Walls of Constantinople

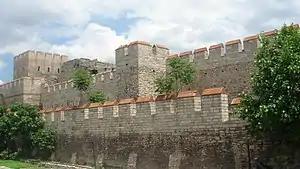
Restored section of the Theodosian walls at the Selymbria Gate. The outer wall and the wall of the moat are visible, with a tower of the inner wall in the background.

The double Theodosian walls ("teichos Theodosiakon"), located about to the west of the old Constantinian wall, were erected during the reign of Emperor Theodosius II, after whom they were named. The work was carried out in two phases, with the first phase erected during Theodosius' minority under the direction of Anthemius, the praetorian prefect of the East, and was finished in 413 according to a law in the "Codex Theodosianus". An inscription discovered in 1993 however records that the work lasted for nine years, indicating that construction had already begun , in the reign of Emperor Arcadius. This initial construction consisted of a single curtain wall with towers, which now forms the inner circuit of the Theodosian walls.